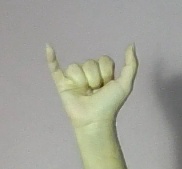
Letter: ya